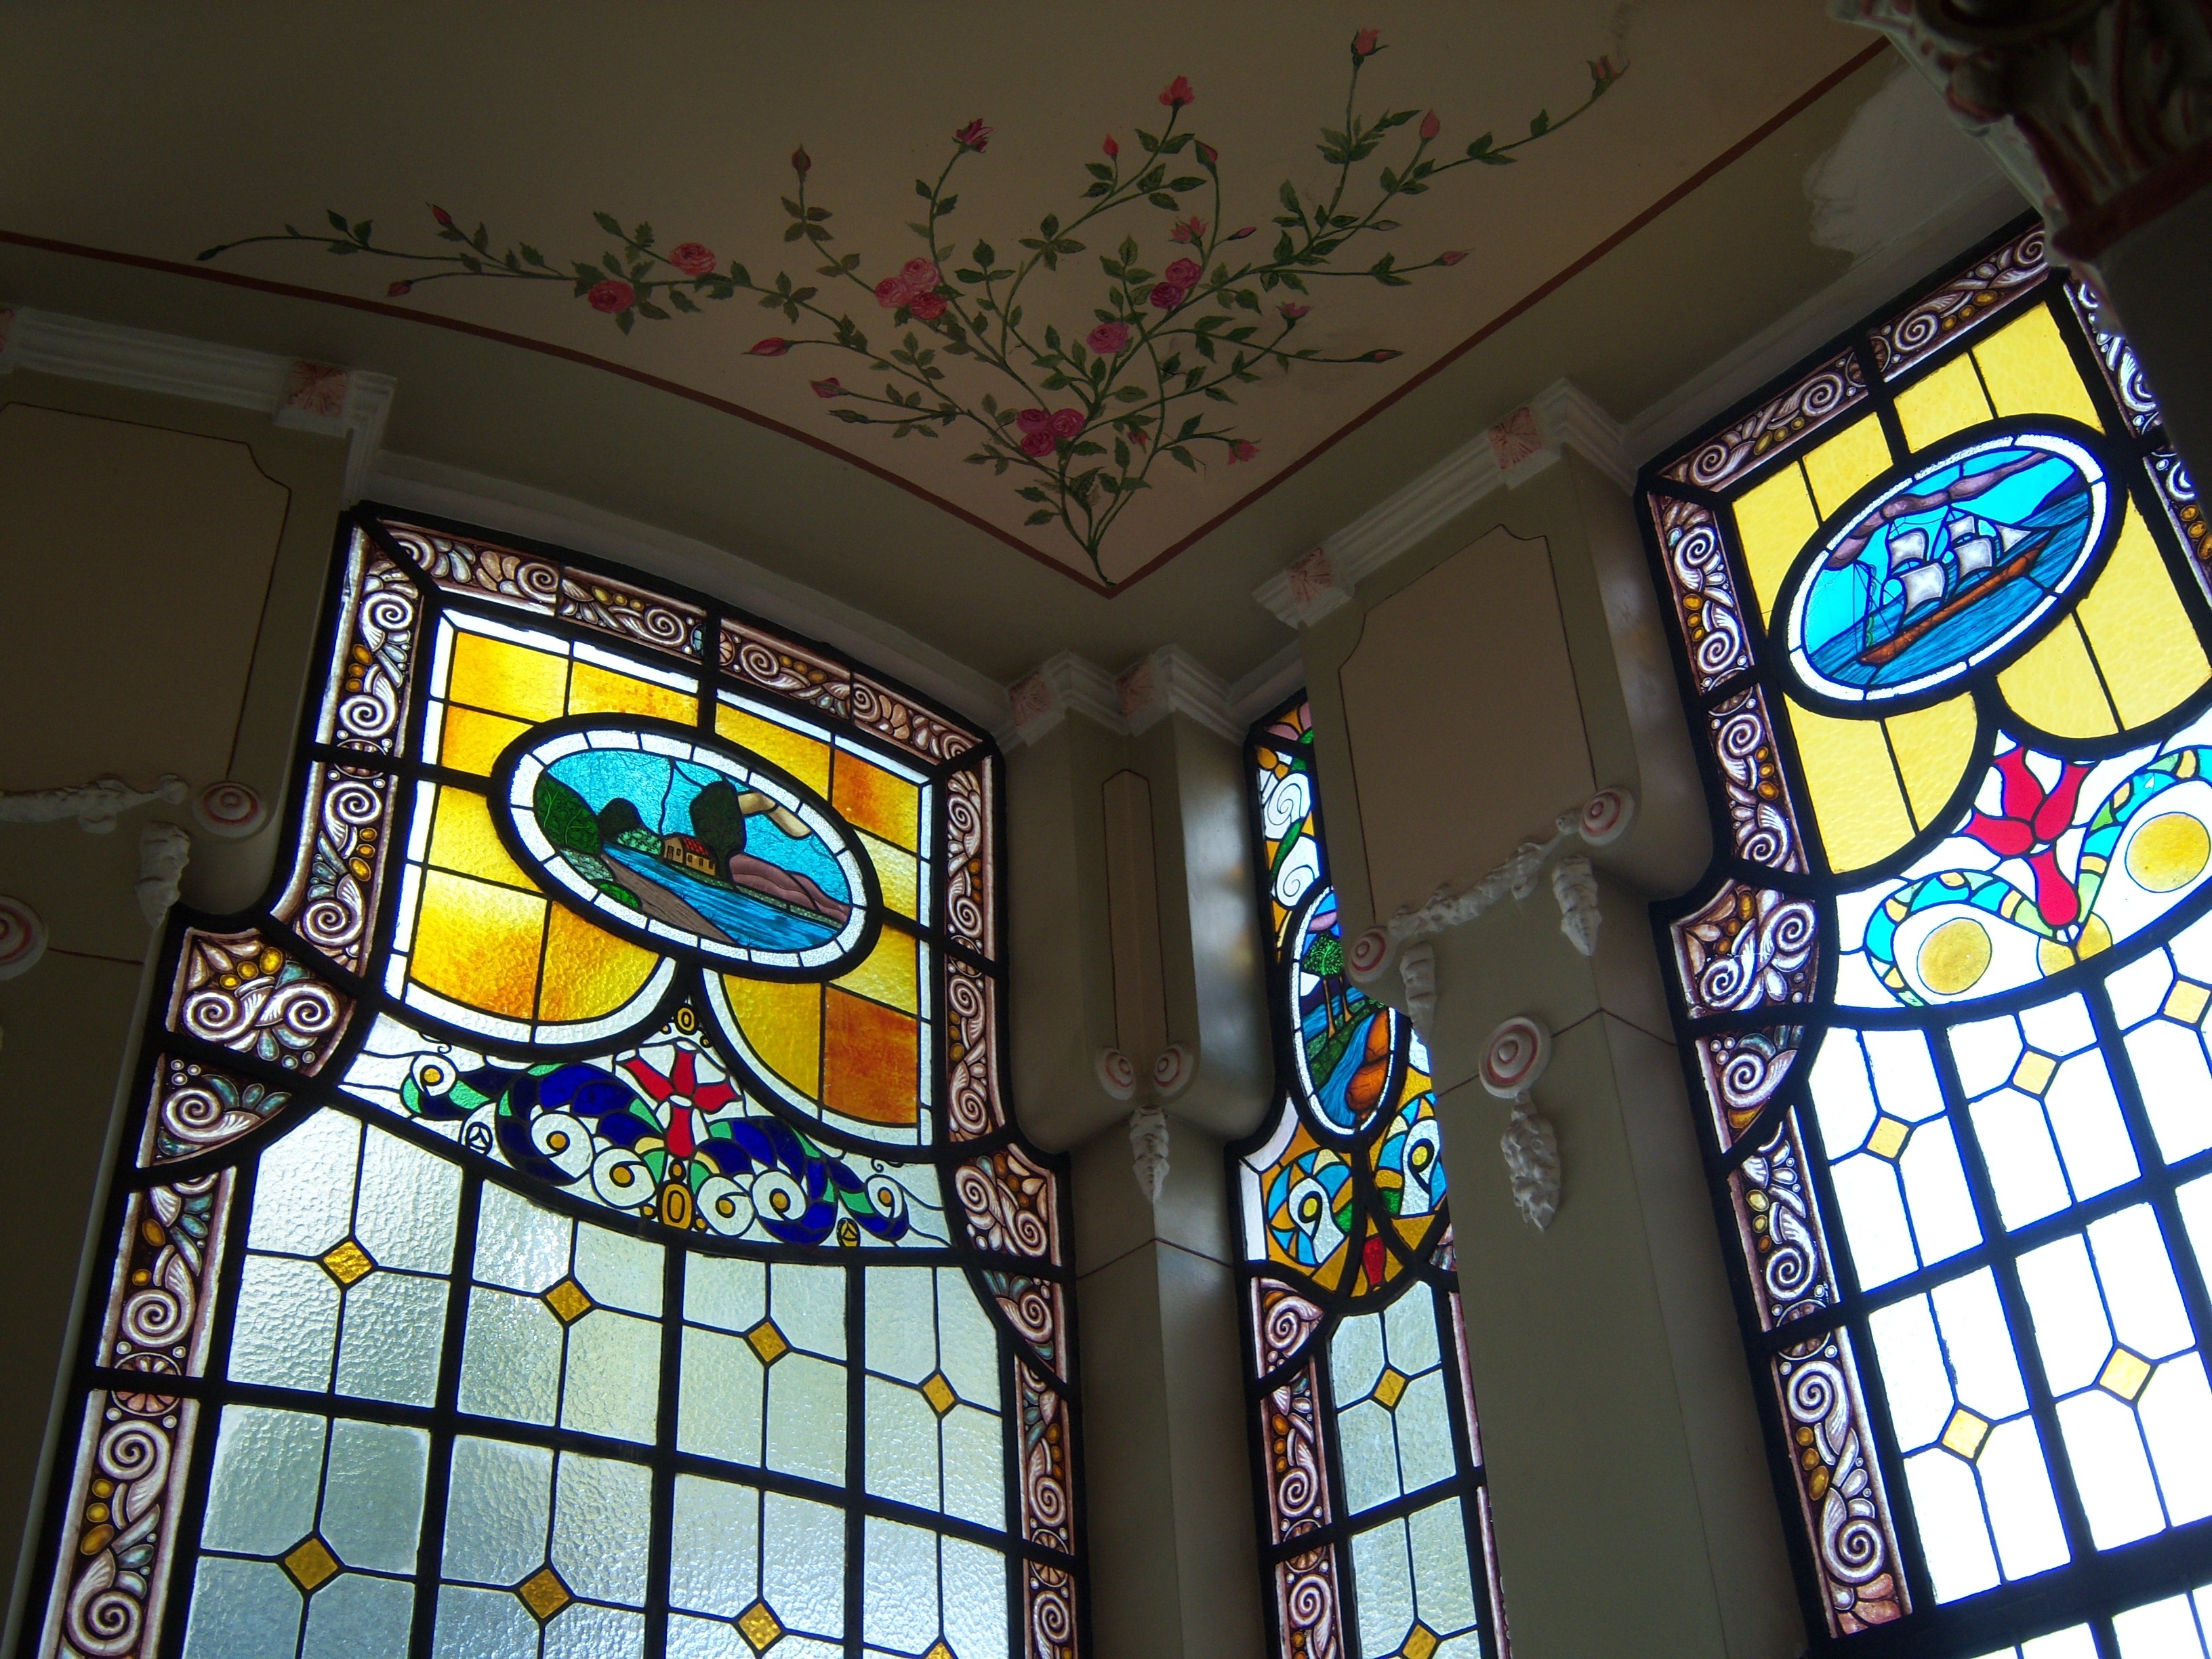
window, glass, decoration, material, stained glass, stained glass windows, daylighting